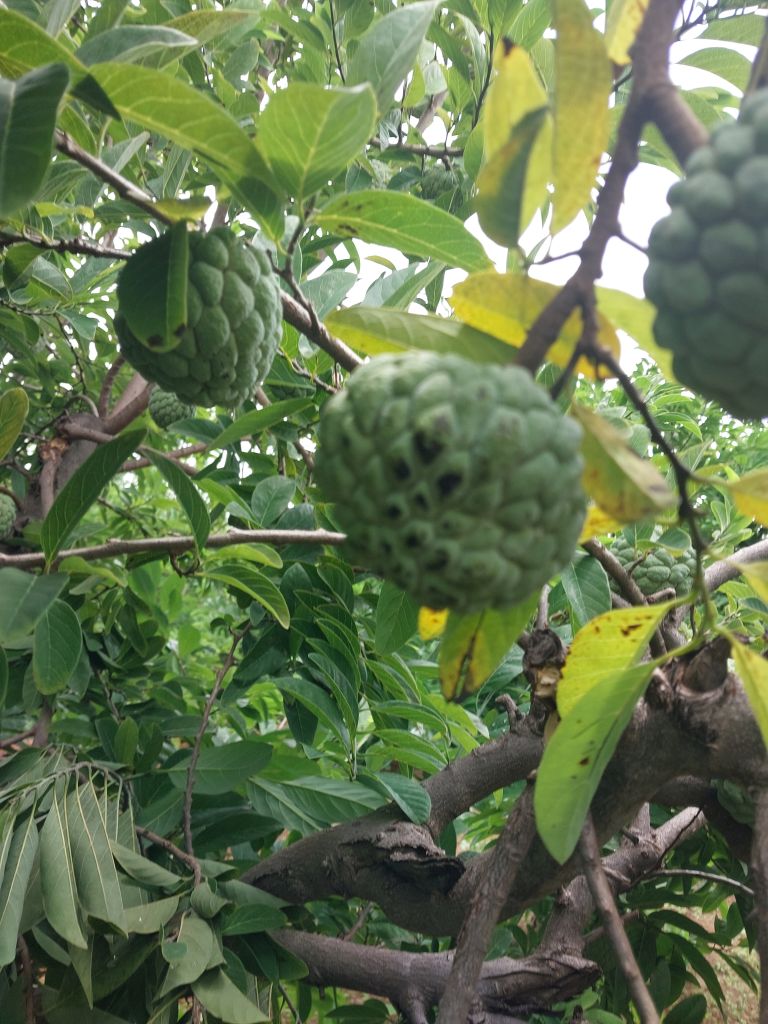
Disease label: Blank Canker